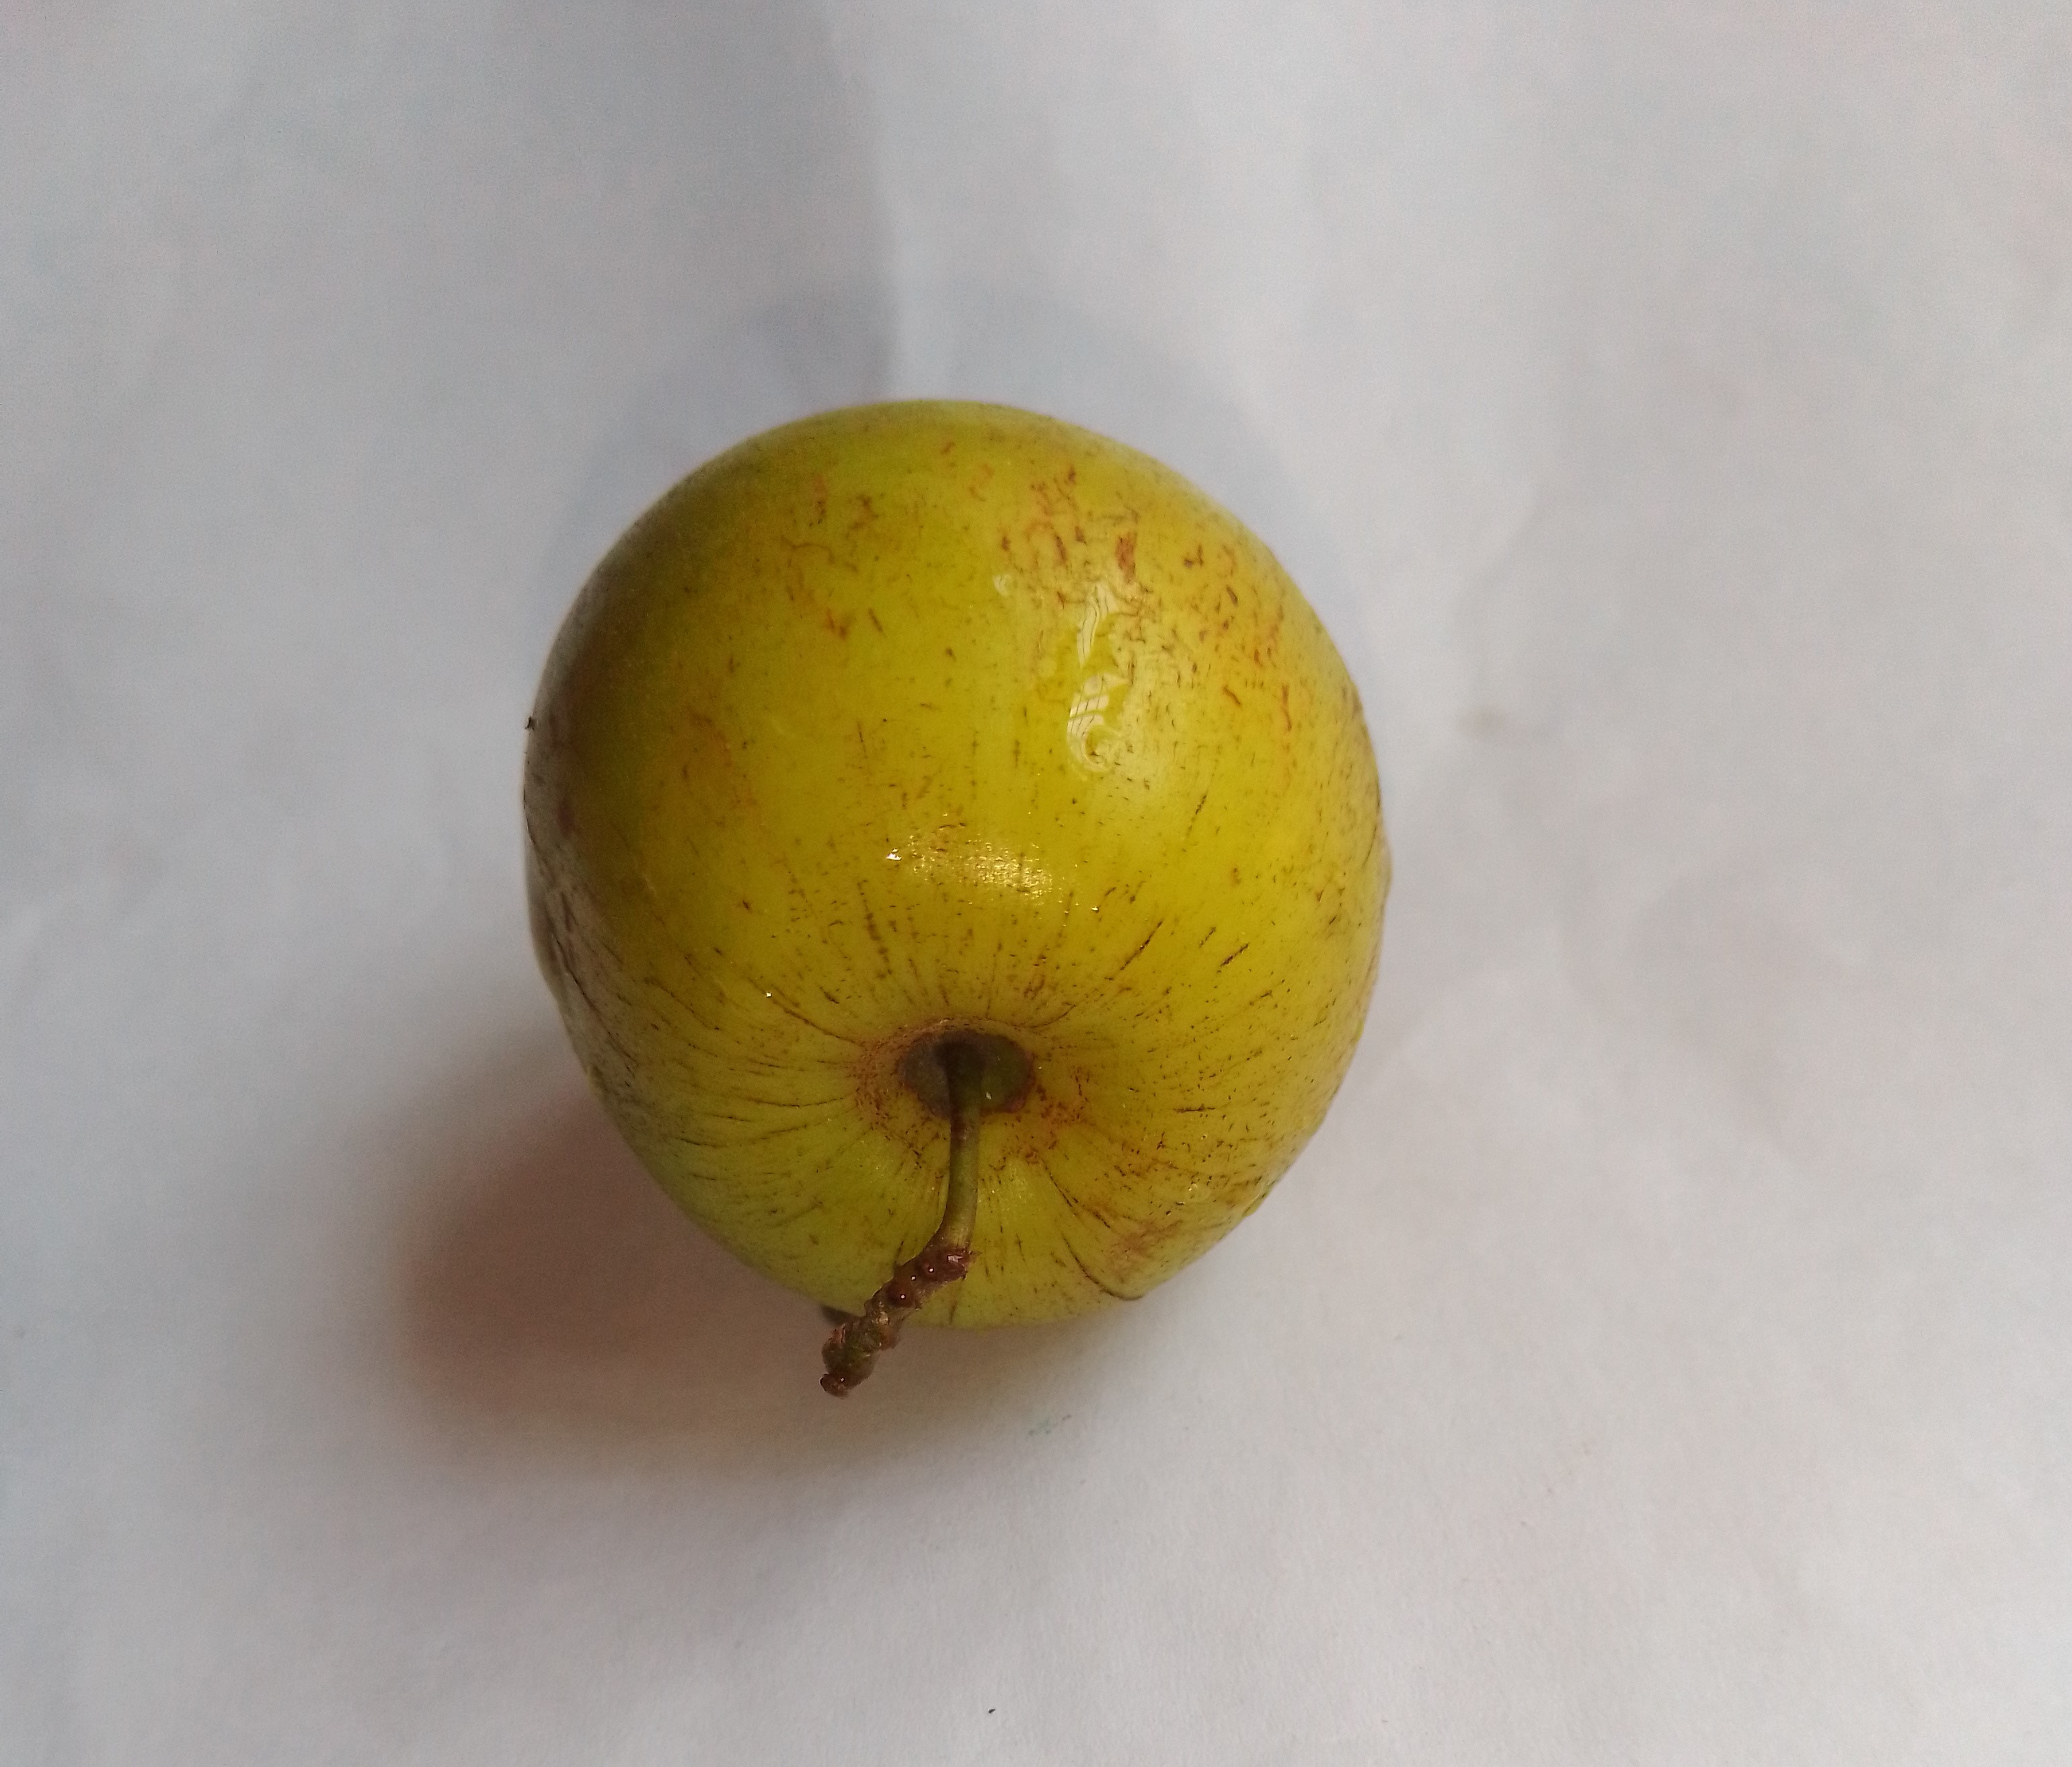
Fruit: jujube
Condition: fresh